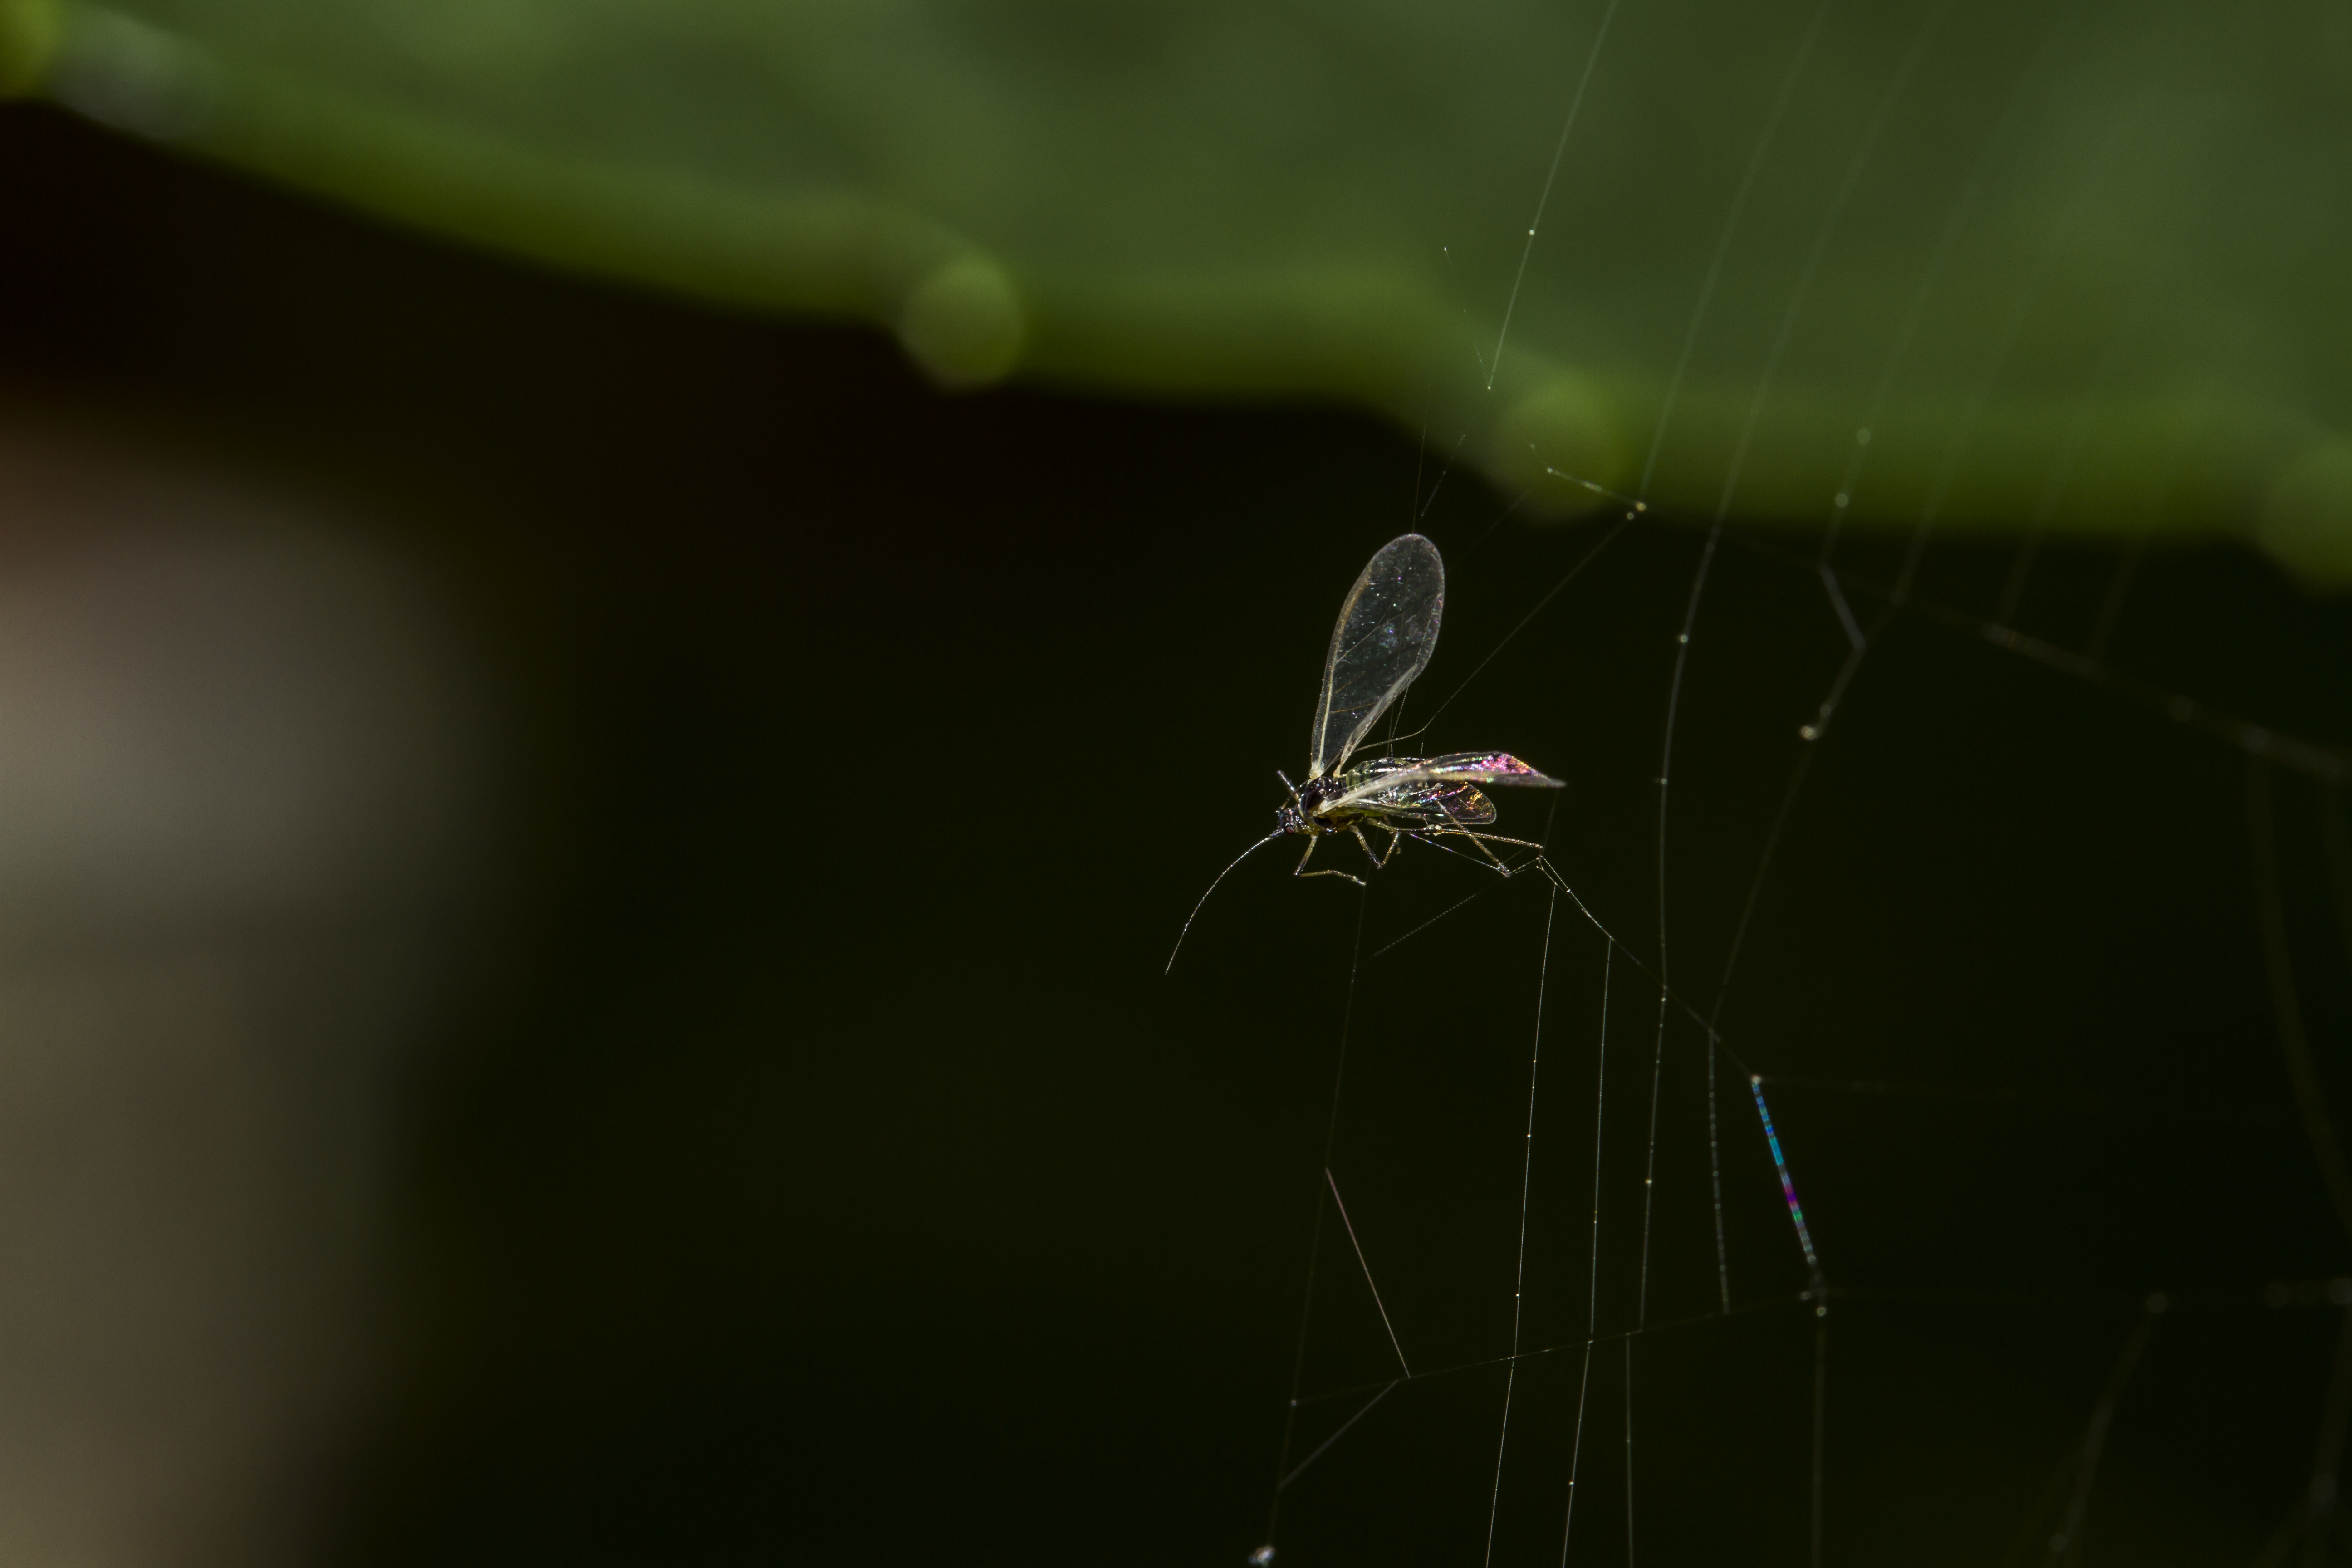
nature, wing, photography, leaf, flower, green, insect, fauna, invertebrate, close up, spider, uk, peterborough, macro photography, arthropod, plant stem